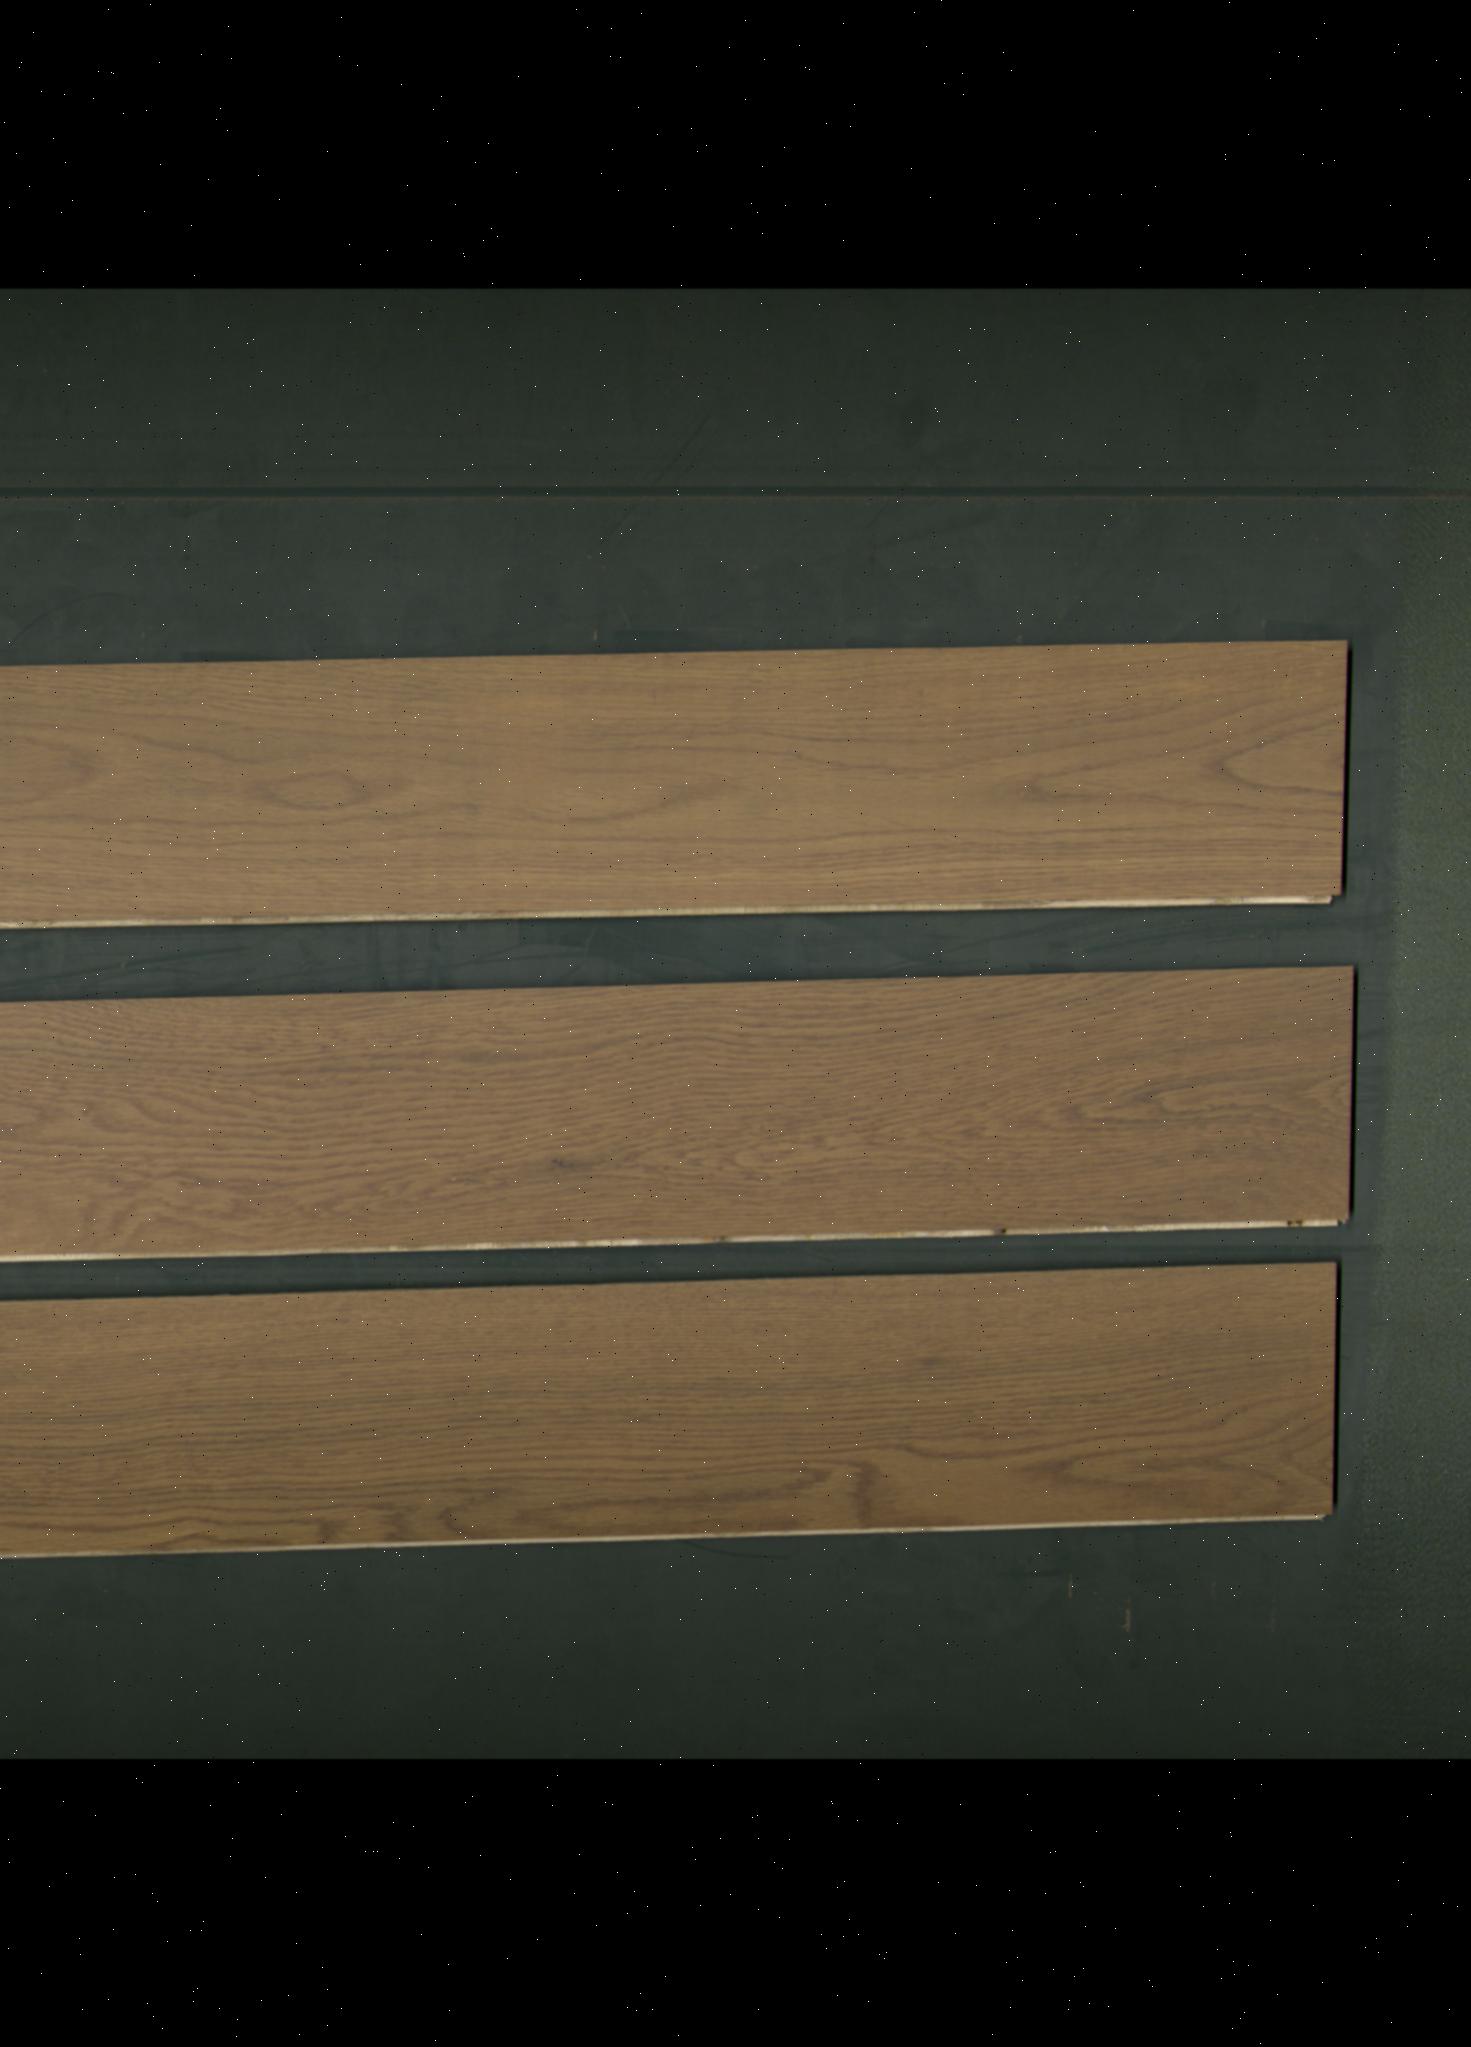
Label: mixers